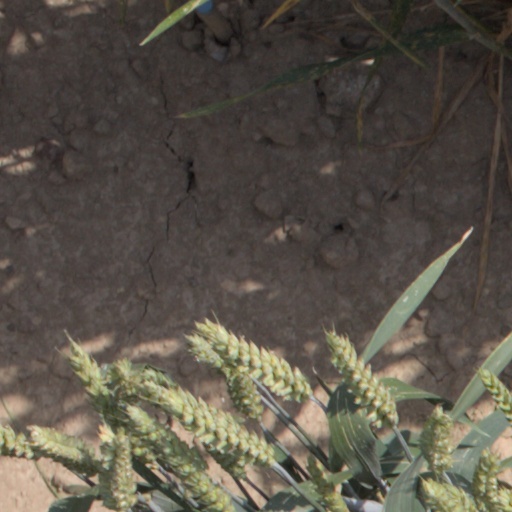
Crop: wheat